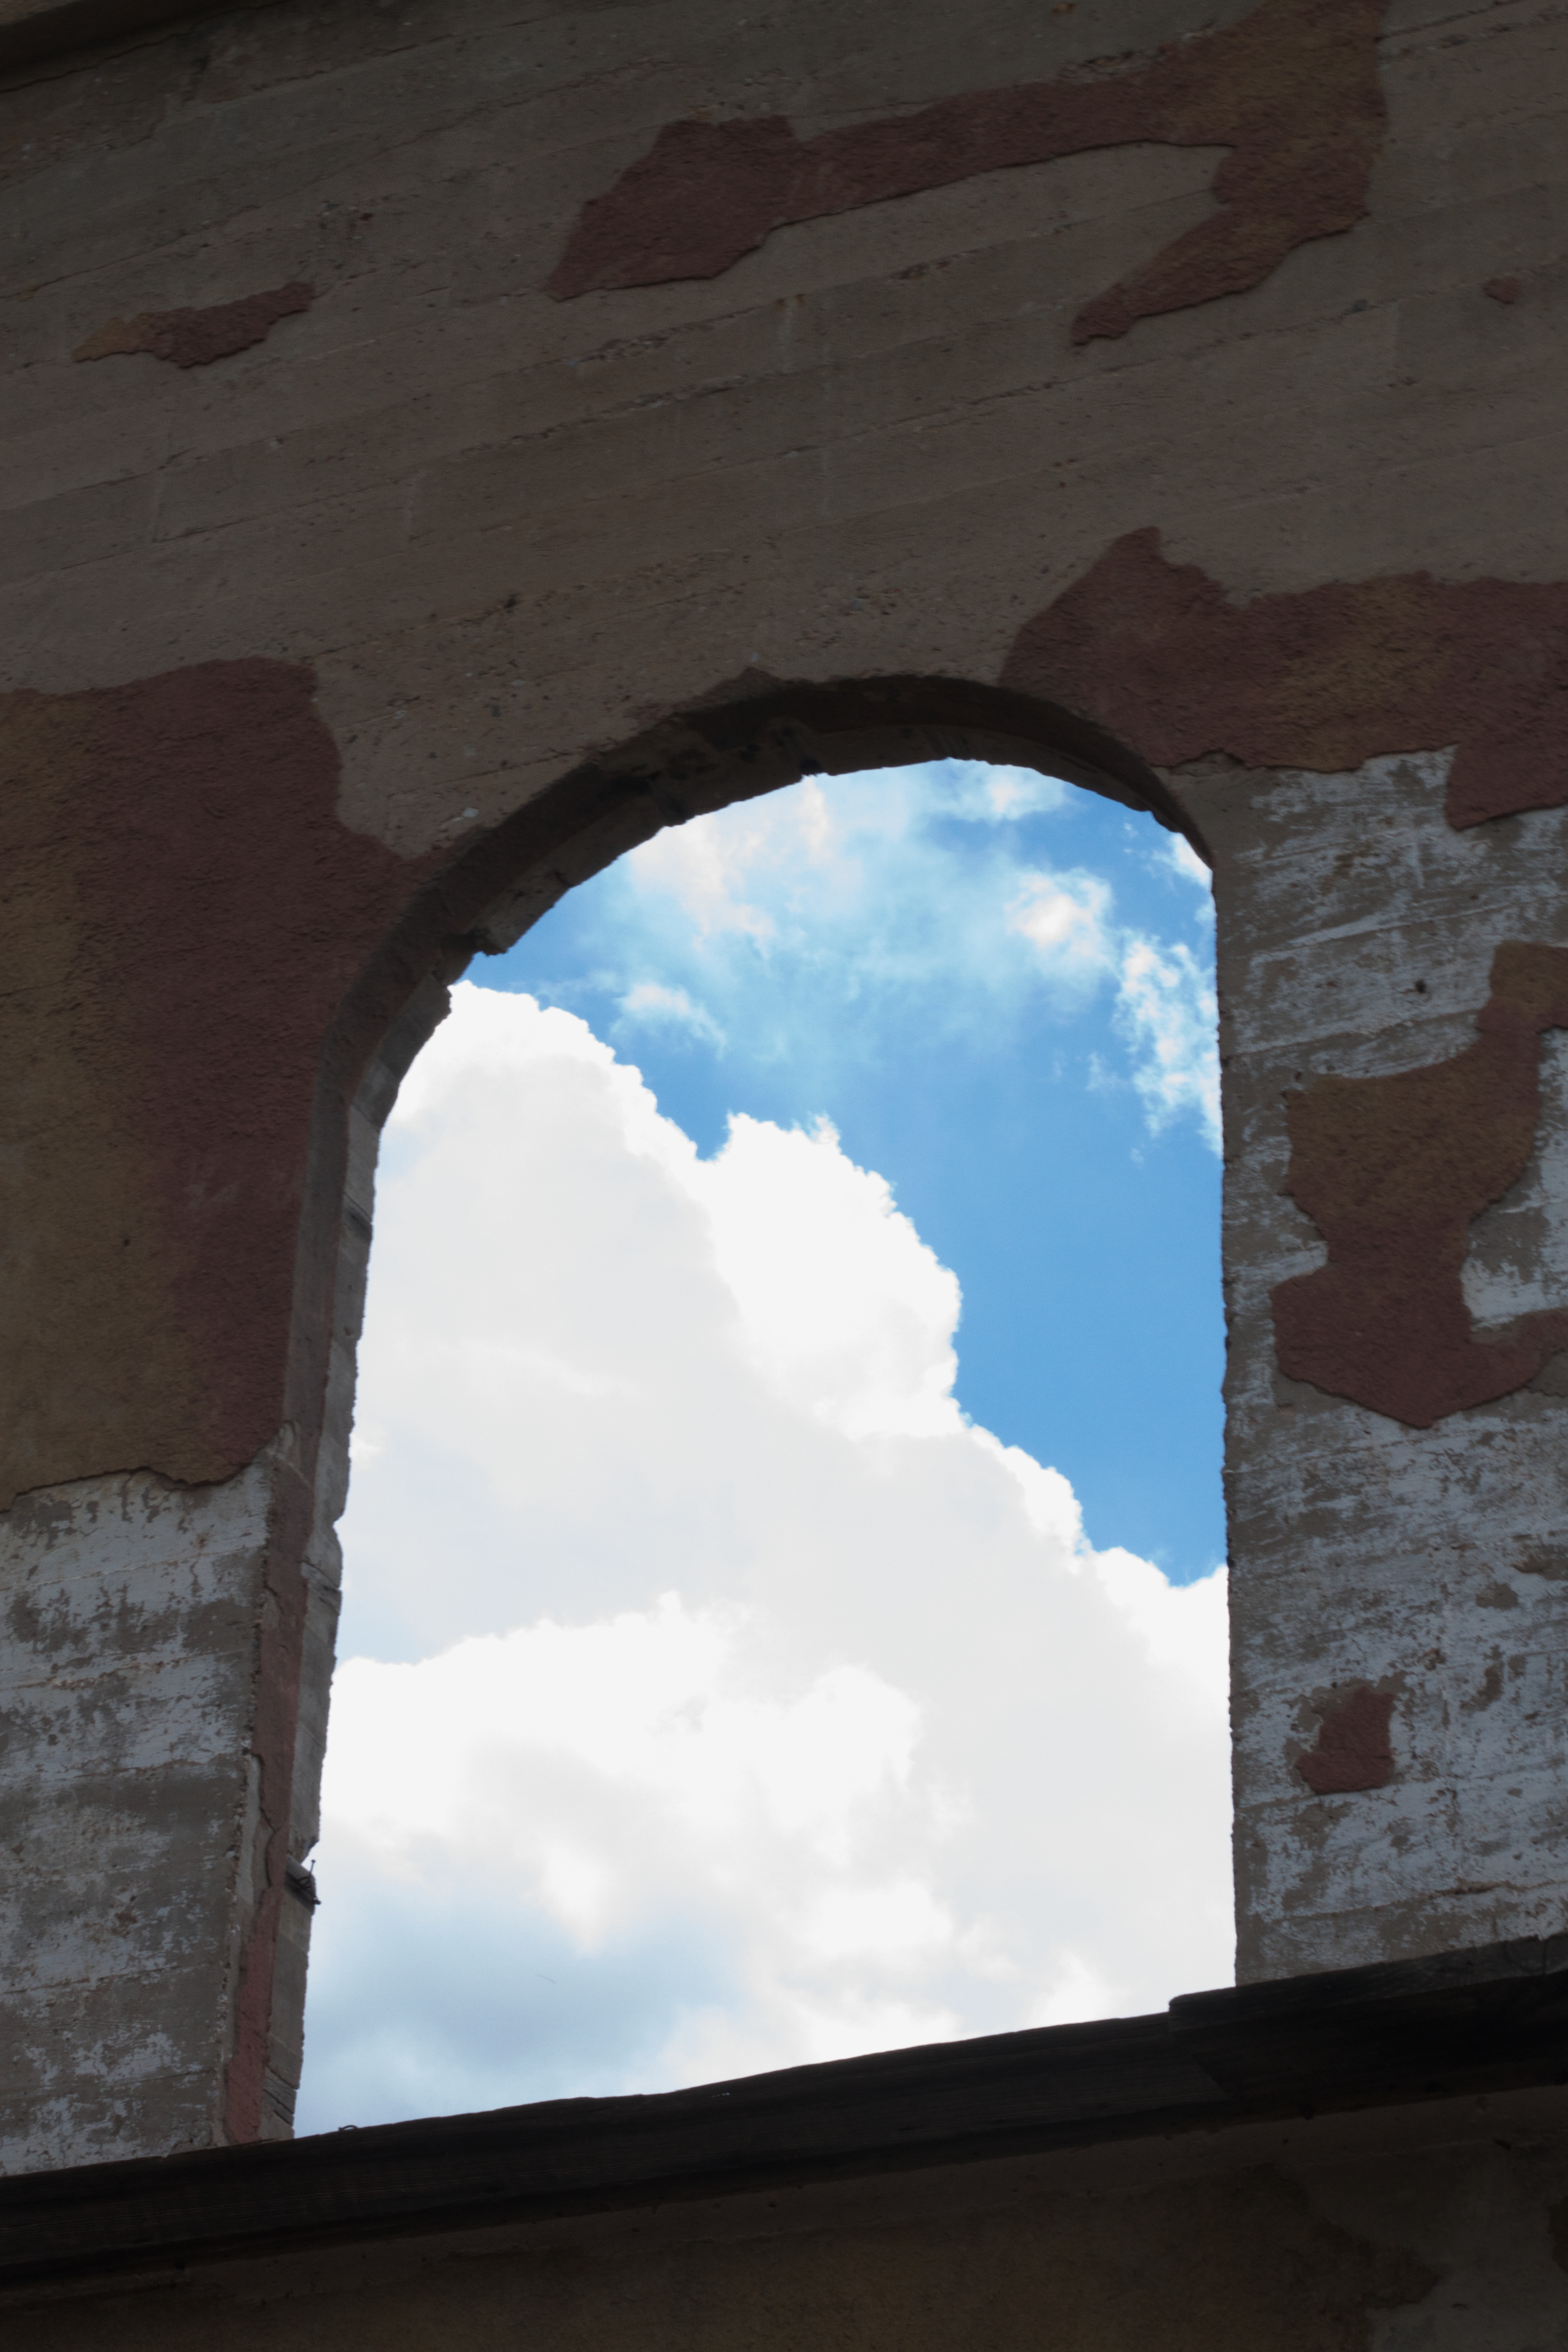
rock, cloud, architecture, sky, house, window, wall, arch, reflection, color, blue, material, temple, shape